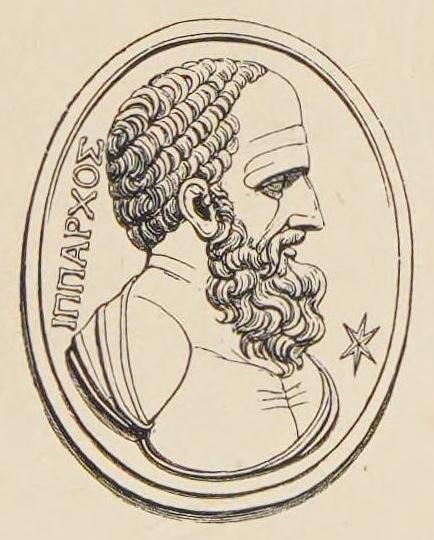
ฮิปปาร์โคส

| name = ฮิปปาร์โคส
| image = Head of Hipparchus (cropped).jpg
| caption = ภาพสลักในคริสต์ศตวรรษที่ 19 ที่อิงจากเขี้ยวหนุมานengraved gem|สลักในชุดสะสมPoniatowski gem
| birth_date = &nbsp;ปีก่อน ค.ศ.
| birth_place = ไนเซีย อาณาจักรบิธีเนีย(ปัจจุบันอยู่ที่อิซนิก บูร์ซา ประเทศตุรกี)
| death_date = &nbsp;ปีก่อน ค.ศ. (ประมาณ 70 ปี)
| death_place = โรดส์ สาธารณรัฐโรมัน(ปัจจุบันคือประเทศกรีซ)
ฮิปปาร์โคส (, "Hipparkhos"; &nbsp;ปีก่อน ค.ศ.) เป็นนักดาราศาสตร์ นักภูมิศาสตร์ และนักคณิตศาสตร์ชาวกรีก ถือเป็นผู้ก่อตั้งศาสตร์ด้านตรีโกณมิติ แต่มีชื่อเสียงสุดในด้านการค้นพบการเคลื่อนถอยของวิษุวัตโดยบังเอิญ ฮิปปาร์โคาเกิดที่ไนเซีย บิธีเนีย และน่าจะเสียชีวิตบนเกาะโรดส์ ประทเศกรีซ เขาทำงานเป็นนักดาราศาสตร์ใน 162 ถึง 127 ปีก่อน ค.ศ.
ฮิปปาร์โคสถือเป็นผู้สังเกตการณ์ดาราศาสตร์โบราณที่ยิ่งใหญ่ที่สุด และบางส่วนยกให้เป็นนักดาราศาสตร์ที่ดีที่สุดในสมัยโบราณDenison Olmsted, Outlines of a Course of Lectures on Meteorology and Astronomy, pp 22 เขาเป็นคนแรกที่สร้างแบบจำลองการเคลื่อนที่ของดวงอาทิตย์และดวงจันทร์อันสามารถระบุตัวเลขได้แม่นยำที่ยังคงเหลือรอด จากแบบจำลองนี้จึงเป็นที่มาของการสังเกตและการใช้เทคนิคทางคณิตศาสตร์ช่วยในการสังเกตมาหลายศตวรรษของชาวบาบิโลเนีย และโดยเมทอนแห่งเอเธนส์ (ศตวรรษที่ 5 ก่อน ค.ศ.), Timocharis, Aristyllus, อริสทาร์คัสแห่งซามอส และ Eratosthenes และคนอื่น
ฮิปปาร์โคสได้พัฒนาวิชาตรีโกณมิติ สร้างตารางตรีโกณ และแก้ปัญหาตรีโกณมิติของทรงกลมได้หลายประการ จากทฤษฎีเกี่ยวกับดวงอาทิตย์ ดวงจันทร์ และตรีโกณมิติของเขา อาจจะนับได้ว่าเขาเป็นคนแรกที่ได้พัฒนากระบวนวิธีอันน่าเชื่อถือที่ใช้ในการทำนายสุริยคราส
ผลงานอื่น ๆ ที่มีชื่อเสียงได้แก่การค้นพบและการวัดการหมุนควงของโลก การรวบรวมสารบัญแฟ้มดาวฤกษ์ฉบับแรกในโลกตะวันตก และอาจประดิษฐ์แอสโตรแลบ เช่นเดียวกันกับทรงกลมฟ้าจำลอง (armillary sphere) ที่ใช้ในการสร้างสารบัญแฟ้มดาวฤกษ์ บางครั้งมีผู้เรียกเขาเป็น "บิดาแห่งดาราศาสตร์" ซึ่งเป็นตำแหน่งที่Jean Baptiste Joseph Delambreมอบให้ใน ค.ศ. 1817
==ช่วงชีวิตและผลงาน==
== สิ่งสืบทอด ==
File:Hipparcos-testing-estec.jpg|thumb|ดาวเทียม"ฮิปปาร์โคส"ใน Large Solar Simulator, ESTEC, กุมภาพันธ์ ค.ศ. 1988
ฮิปปาร์โคสอาจปรากฏอยู่ตรงข้ามทอเลมีในภาพวาด"The School of Athens"ของราฟาเอล แม้ว่าบุคคลในภาพมักระบุเป็นโซโรอัสเตอร์
ดาวเทียมฮิปปาร์โคสที่องค์การอวกาศยุโรปส่งขึ้นสู่อวกาศได้รับการตั้งชื่อตามชื่อเขา
== หมายเหตุ ==
notelist |refs=
efn|name=head-of-hipparchus|Stanisław Poniatowski (1754–1833)|Stanisław Poniatowski's collection of contemporary forgeries passed off as antique engraved gems included an amethyst depicting Hipparchus with a star and the subject's name, which was included in a Christie's 1839 auction. From Poniatowski (1833), p. 52: In the field of this stone we see a star and in beautiful characters the name of the subject. "Amethyst". This engraving was used for the title page of William Henry Smyth's 1844 book, as suggested by an 1842 letter Smyth sent to the "National Institute for the Promotion of Science", which described "the head of Hipparchus, from the Poniatowski-gem, intended as a vignette illustration of his work". The engraving has subsequently been repeatedly copied and re-used as a representation of Hipparchus, for instance in a 1965 Greek postage stamp commemorating the Eugenides Foundation|Eugenides Planetarium in Athens.

== อ้างอิง ==
Reflist |30em |refs=
"Head of Hipparchus", CARC: 1839-881, described in Poniatowski's 1830–1833 catalog "Catalogue des pierres gravées antiques" (VIII.2.60, vol. 1, p. 105, vol. 2, p. 52) and included in Christie's 1839 auction ("A catalogue of the very celebrated collection of antique gems of the Prince Poniatowski" ..., No. 881), with whereabouts since unknown.

== แหล่งข้อมูลอื่น ==
* David Ulansey about Hipparchus's understanding of the precession
* A brief view by Carmen Rush on Hipparchus' stellar catalog
หมวดหมู่:นักดาราศาสตร์ชาวกรีก
หมวดหมู่:นักคณิตศาสตร์ชาวกรีก
หมวดหมู่:นักวิทยาศาสตร์ชาวกรีก
หมวดหมู่:ชาวกรีกโบราณ
หมวดหมู่:นักภูมิศาสตร์ชาวกรีกโบราณ